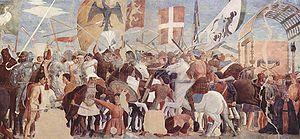
L’histoire de l’Empire byzantin s’étend du IVᵉ siècle à 1453. En tant qu’héritier de l’Empire romain, l’Empire romain d’Orient, aussi nommé l’Empire byzantin, puise ses origines dans la fondation même de Rome. Dès lors, le caractère prédominant de l’histoire byzantine est l’exceptionnelle longévité de cet empire pourtant confronté à d’innombrables défis tout au long de son existence comme en témoigne le grand nombre de sièges que dut subir sa capitale, Constantinople. La création de cette dernière par Constantin en 330 peut constituer un deuxième point de départ à l’histoire de l’Empire byzantin avec la division définitive de l’Empire romain en 395. En effet, l'emplacement de Constantinople au carrefour entre l'Orient et l'Occident contribua grandement à l'immense richesse de l'Empire byzantin. Cette richesse couplée à son très grand prestige firent de lui un empire respecté mais aussi très convoité. En outre, la richesse des sources historiques byzantines permet d'avoir un aperçu complet et détaillé de l'histoire byzantine, bien que l’impartialité des historiens, souvent proches du pouvoir, est parfois contestable.
Voici la liste de batailles de l'Histoire de l'Empire byzantin de 518 jusqu'à la chute de Constantinople en 1453. Elle comprend les plus importantes batailles menées par les différentes dynasties qui se sont succédé et qui ont fait l'Histoire militaire de l'Empire byzantin.